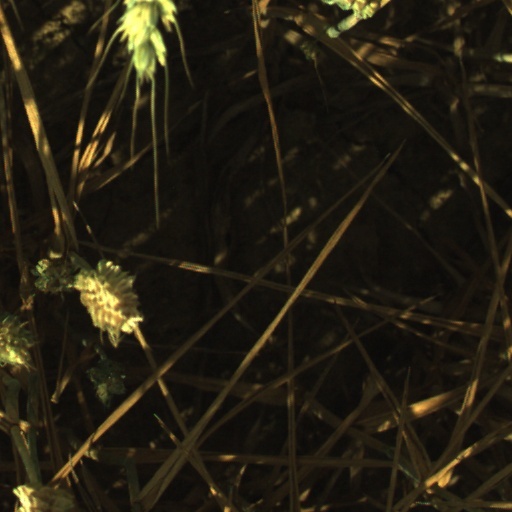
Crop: wheat